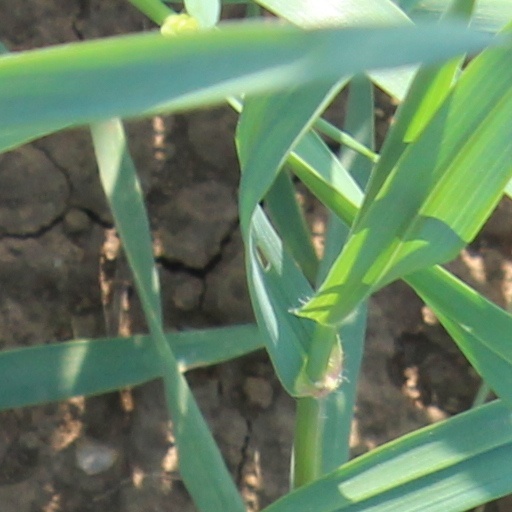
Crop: wheat